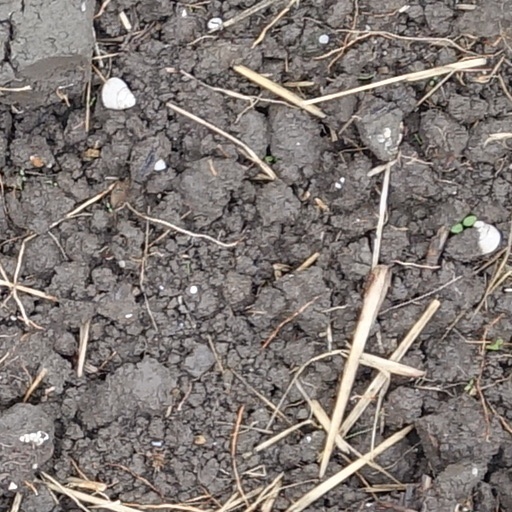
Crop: wheat